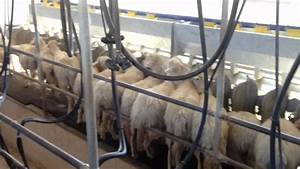
Label: pecora